Regencies on behalf of Isabella II

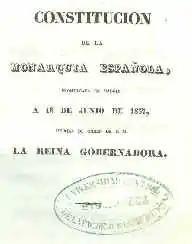
Spanish Constitution of 1837.

Martínez de la Rosa, who had returned from exile, tried to implement a reform of the clergy and promulgated the Royal Statute in 1834. In the form of a charter, it disguised the liberal spirit so as not to upset the followers of the Ancien Régime, leaving it unclear whether national sovereignty resided in the King or in the Cortes. The political equilibrium that this indeterminacy implied ended up not satisfying either one or the other. At the same time, the climate of confrontation intensified due to the intrigues of the Regent against the liberals and a cholera epidemic that devastated Spain from south to north, generating the hoax that the Church had poisoned the wells and canals that supplied Madrid with drinking water. Assaults on convents and churches became commonplace. Harassed by both sides and unable to govern, Martínez de la Rosa resigned in June 1835.